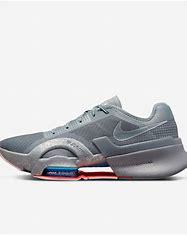
Brand: Nike
Model: Air Zoom Superrep 3